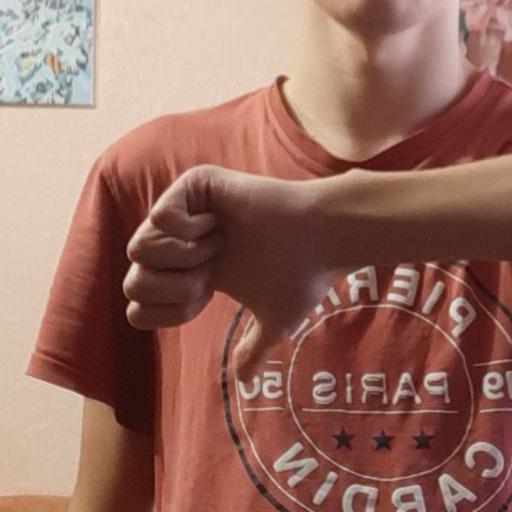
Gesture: dislike